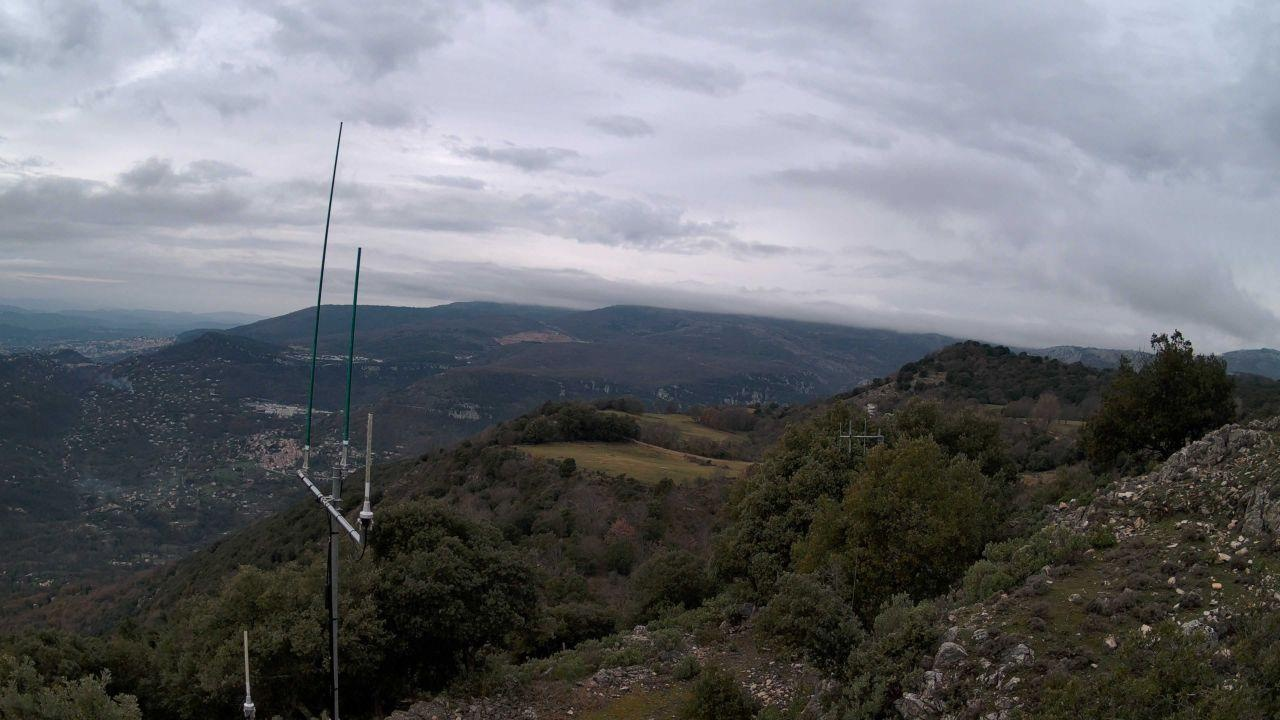
Fire: no
Smoke: yes